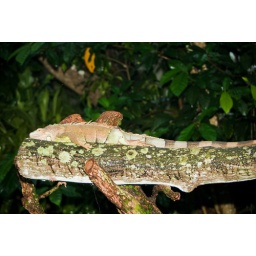
Living lizard in the tropical forest tree branch